Raven Knob Scout Reservation

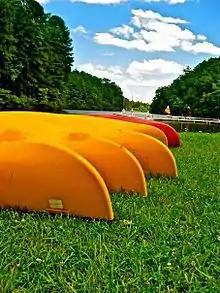
A view of Lake Sabotta and some of camp's canoes.

The Aquatics program provides varying levels of swimming instruction, from beginner's instruction to BSA Lifeguard certification. Scouts can boat on Lake John Sabotta in canoes, row boats, and sail boats. The current area director Carleigh Scott.